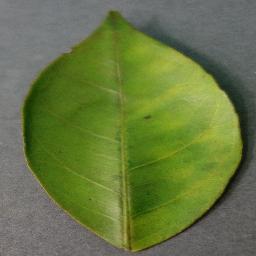
Label: Orange___Haunglongbing_(Citrus_greening)